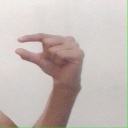
अक्षर: ग